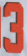
Number: 3